2019 FIBA Basketball World Cup

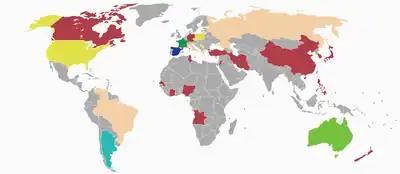
2019 FIBA World Championship final rankings.

Venue : Wuhan Sports Center Gymnasium, Wuhan